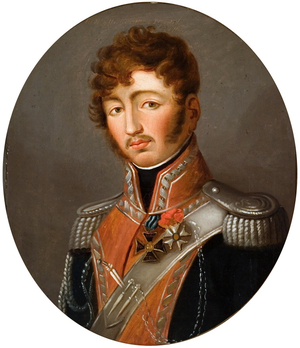
Le 1ᵉʳ régiment de chevau-légers lanciers polonais est une unité de cavalerie légère de la Garde impériale, créée par Napoléon Iᵉʳ et en service dans la Grande Armée de 1807 à 1815. Avec un effectif théorique de 1 000 cavaliers et 32 hommes d'état-major, c'est le quatrième régiment de cavalerie intégré à la Garde.
Dominik Hieronim Radziwiłł armoiries Trąby né le 4 août 1786 à Biała Podlaska et mort le 11 novembre 1813 à Lauterecken est un aristocrate, franc-maçon et militaire polonais qui a servi dans l'armée napoléonienne lors des guerres du Premier Empire.